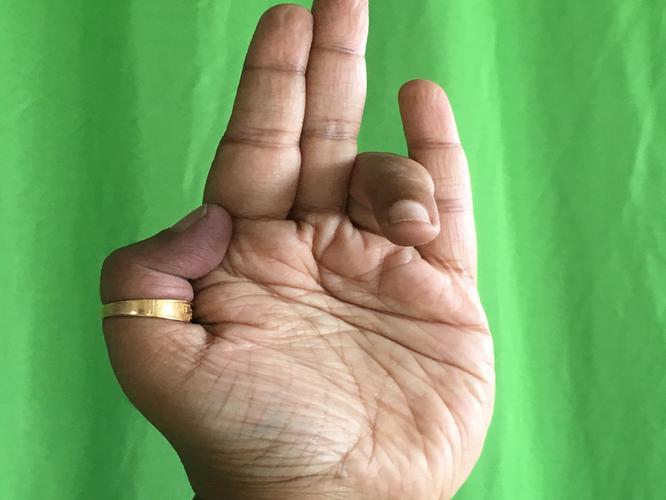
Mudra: Tripathaka
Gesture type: single_hand